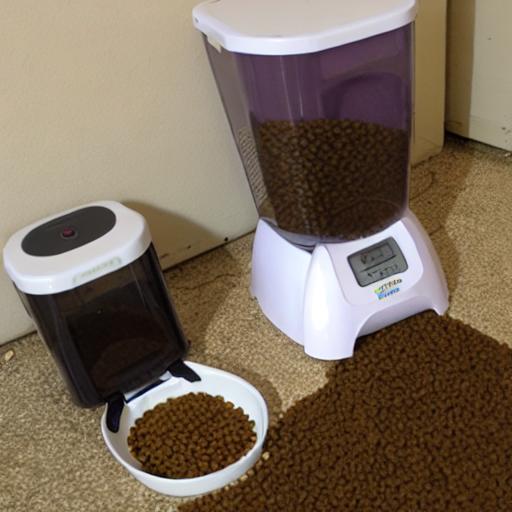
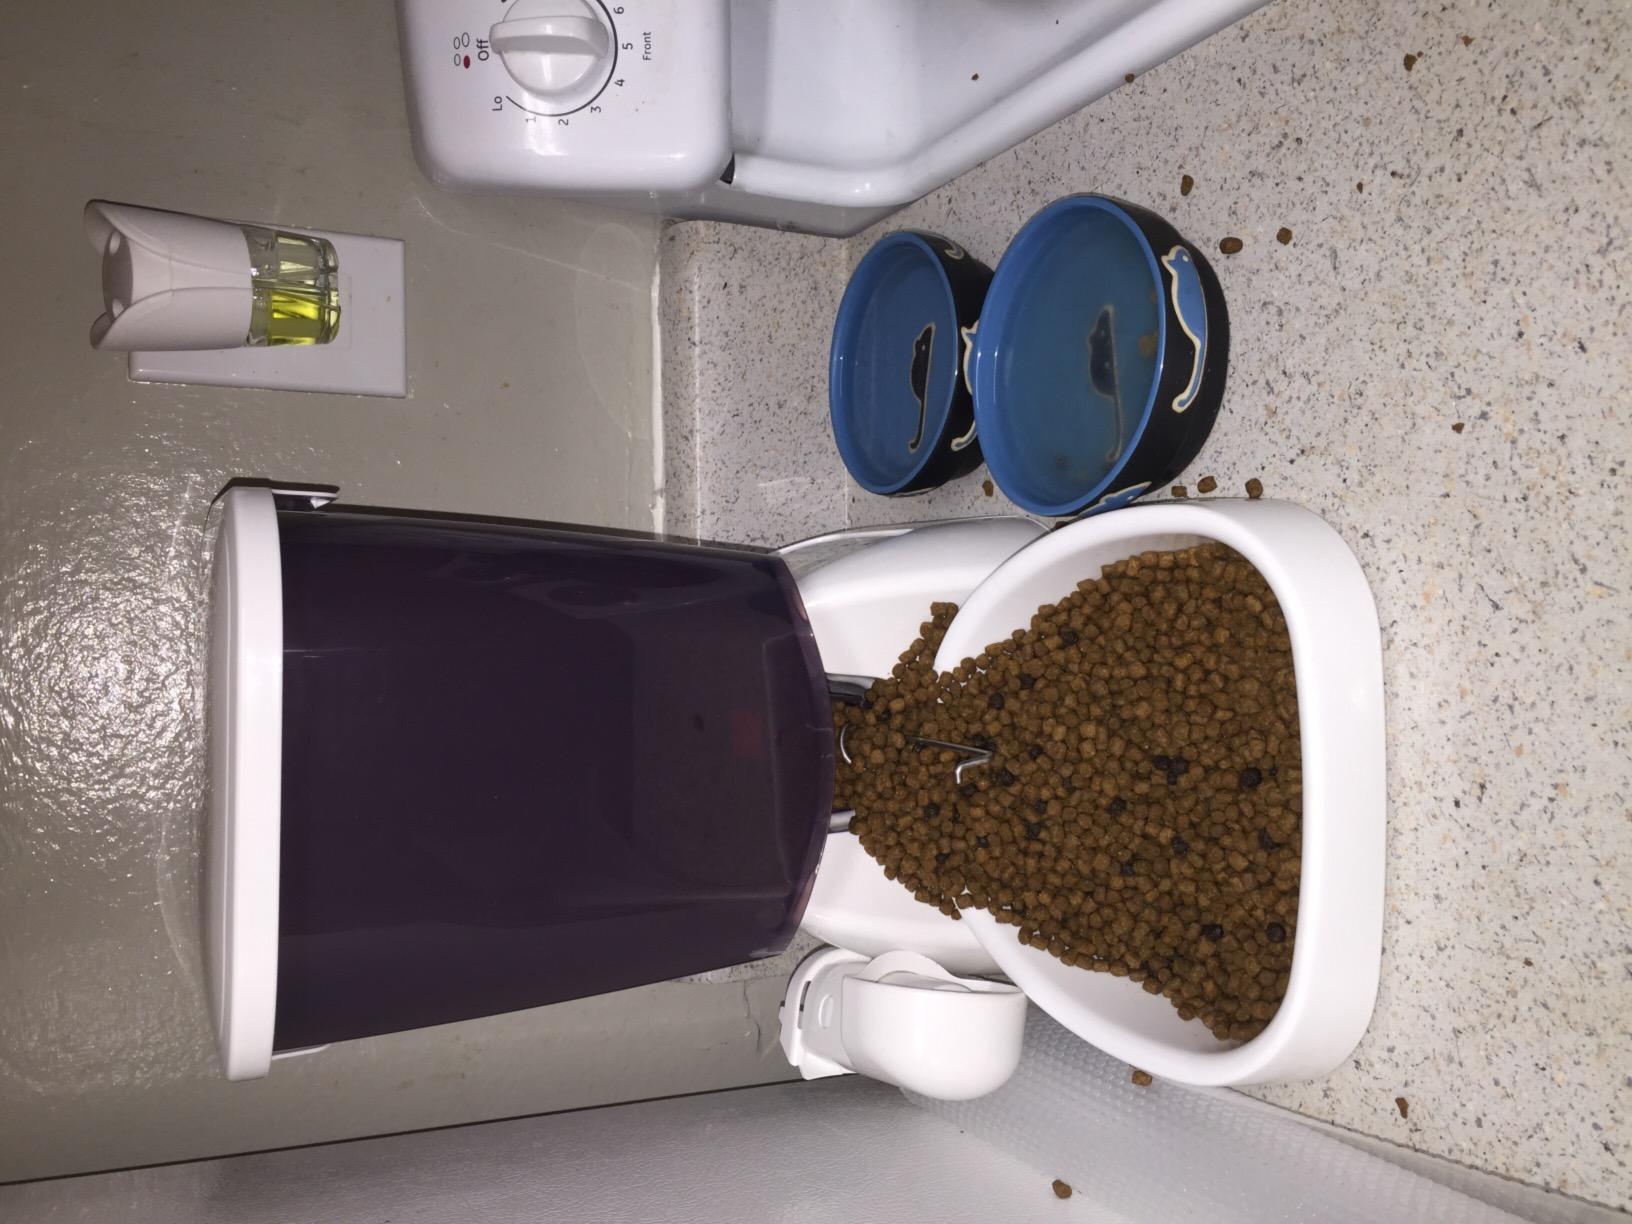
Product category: items_feeder
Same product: no